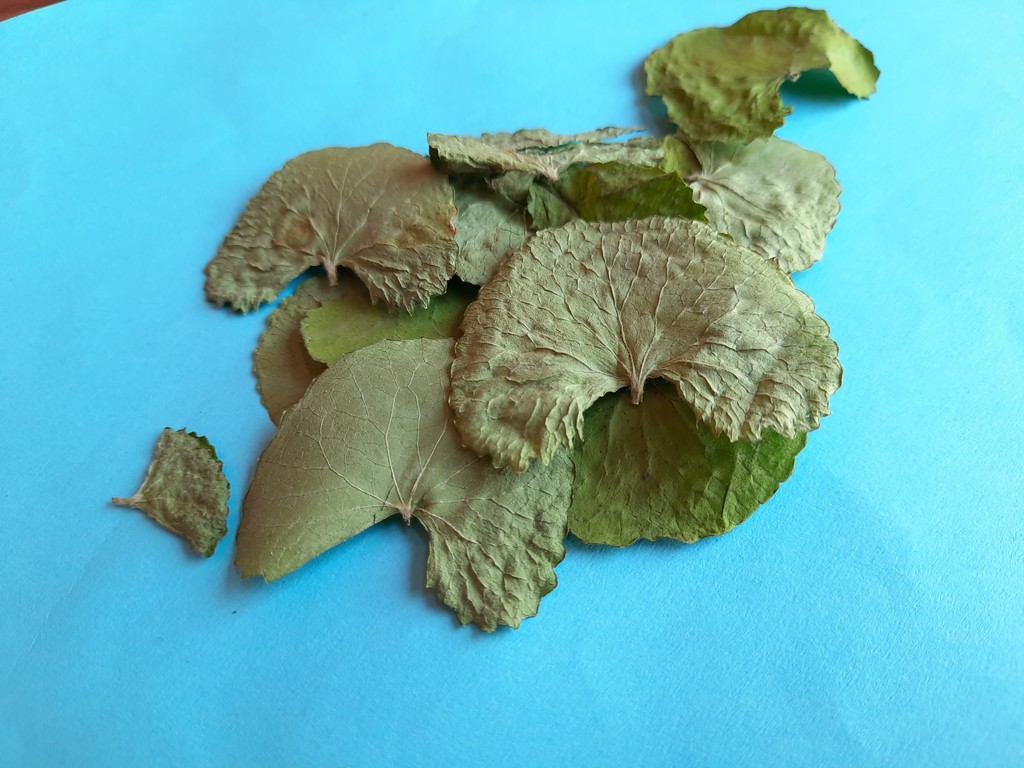
Label: Dried